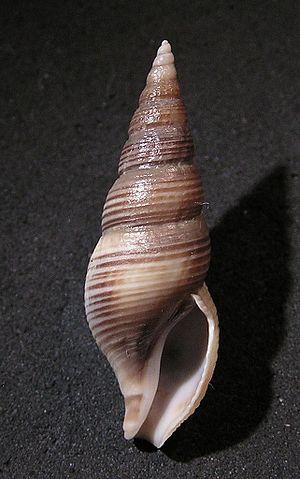
Les Borsoniidae constituent une famille de mollusques gastéropodes marins de l'ordre des Neogastropoda.